London Stadium

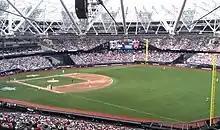
London Stadium in a baseball configuration for the 2019 MLB London Series.

West Ham United play at this stadium, having moved from their former Boleyn Ground in August 2016. The opening game for West Ham was a Europa League match against NK Domžale on 4 August 2016, which West Ham won 3–0 with the stadium sold out, albeit with a reduced capacity of 54,000 as conversion works were still being finished. The official opening match was a friendly with Juventus on 7 August with a 2–3 defeat. West Ham's first Premier League match at the stadium was against AFC Bournemouth with an attendance of 56,977. Watford were the first Premier League side to beat West Ham at London Stadium, overcoming a two-goal deficit to beat West Ham 4–2.